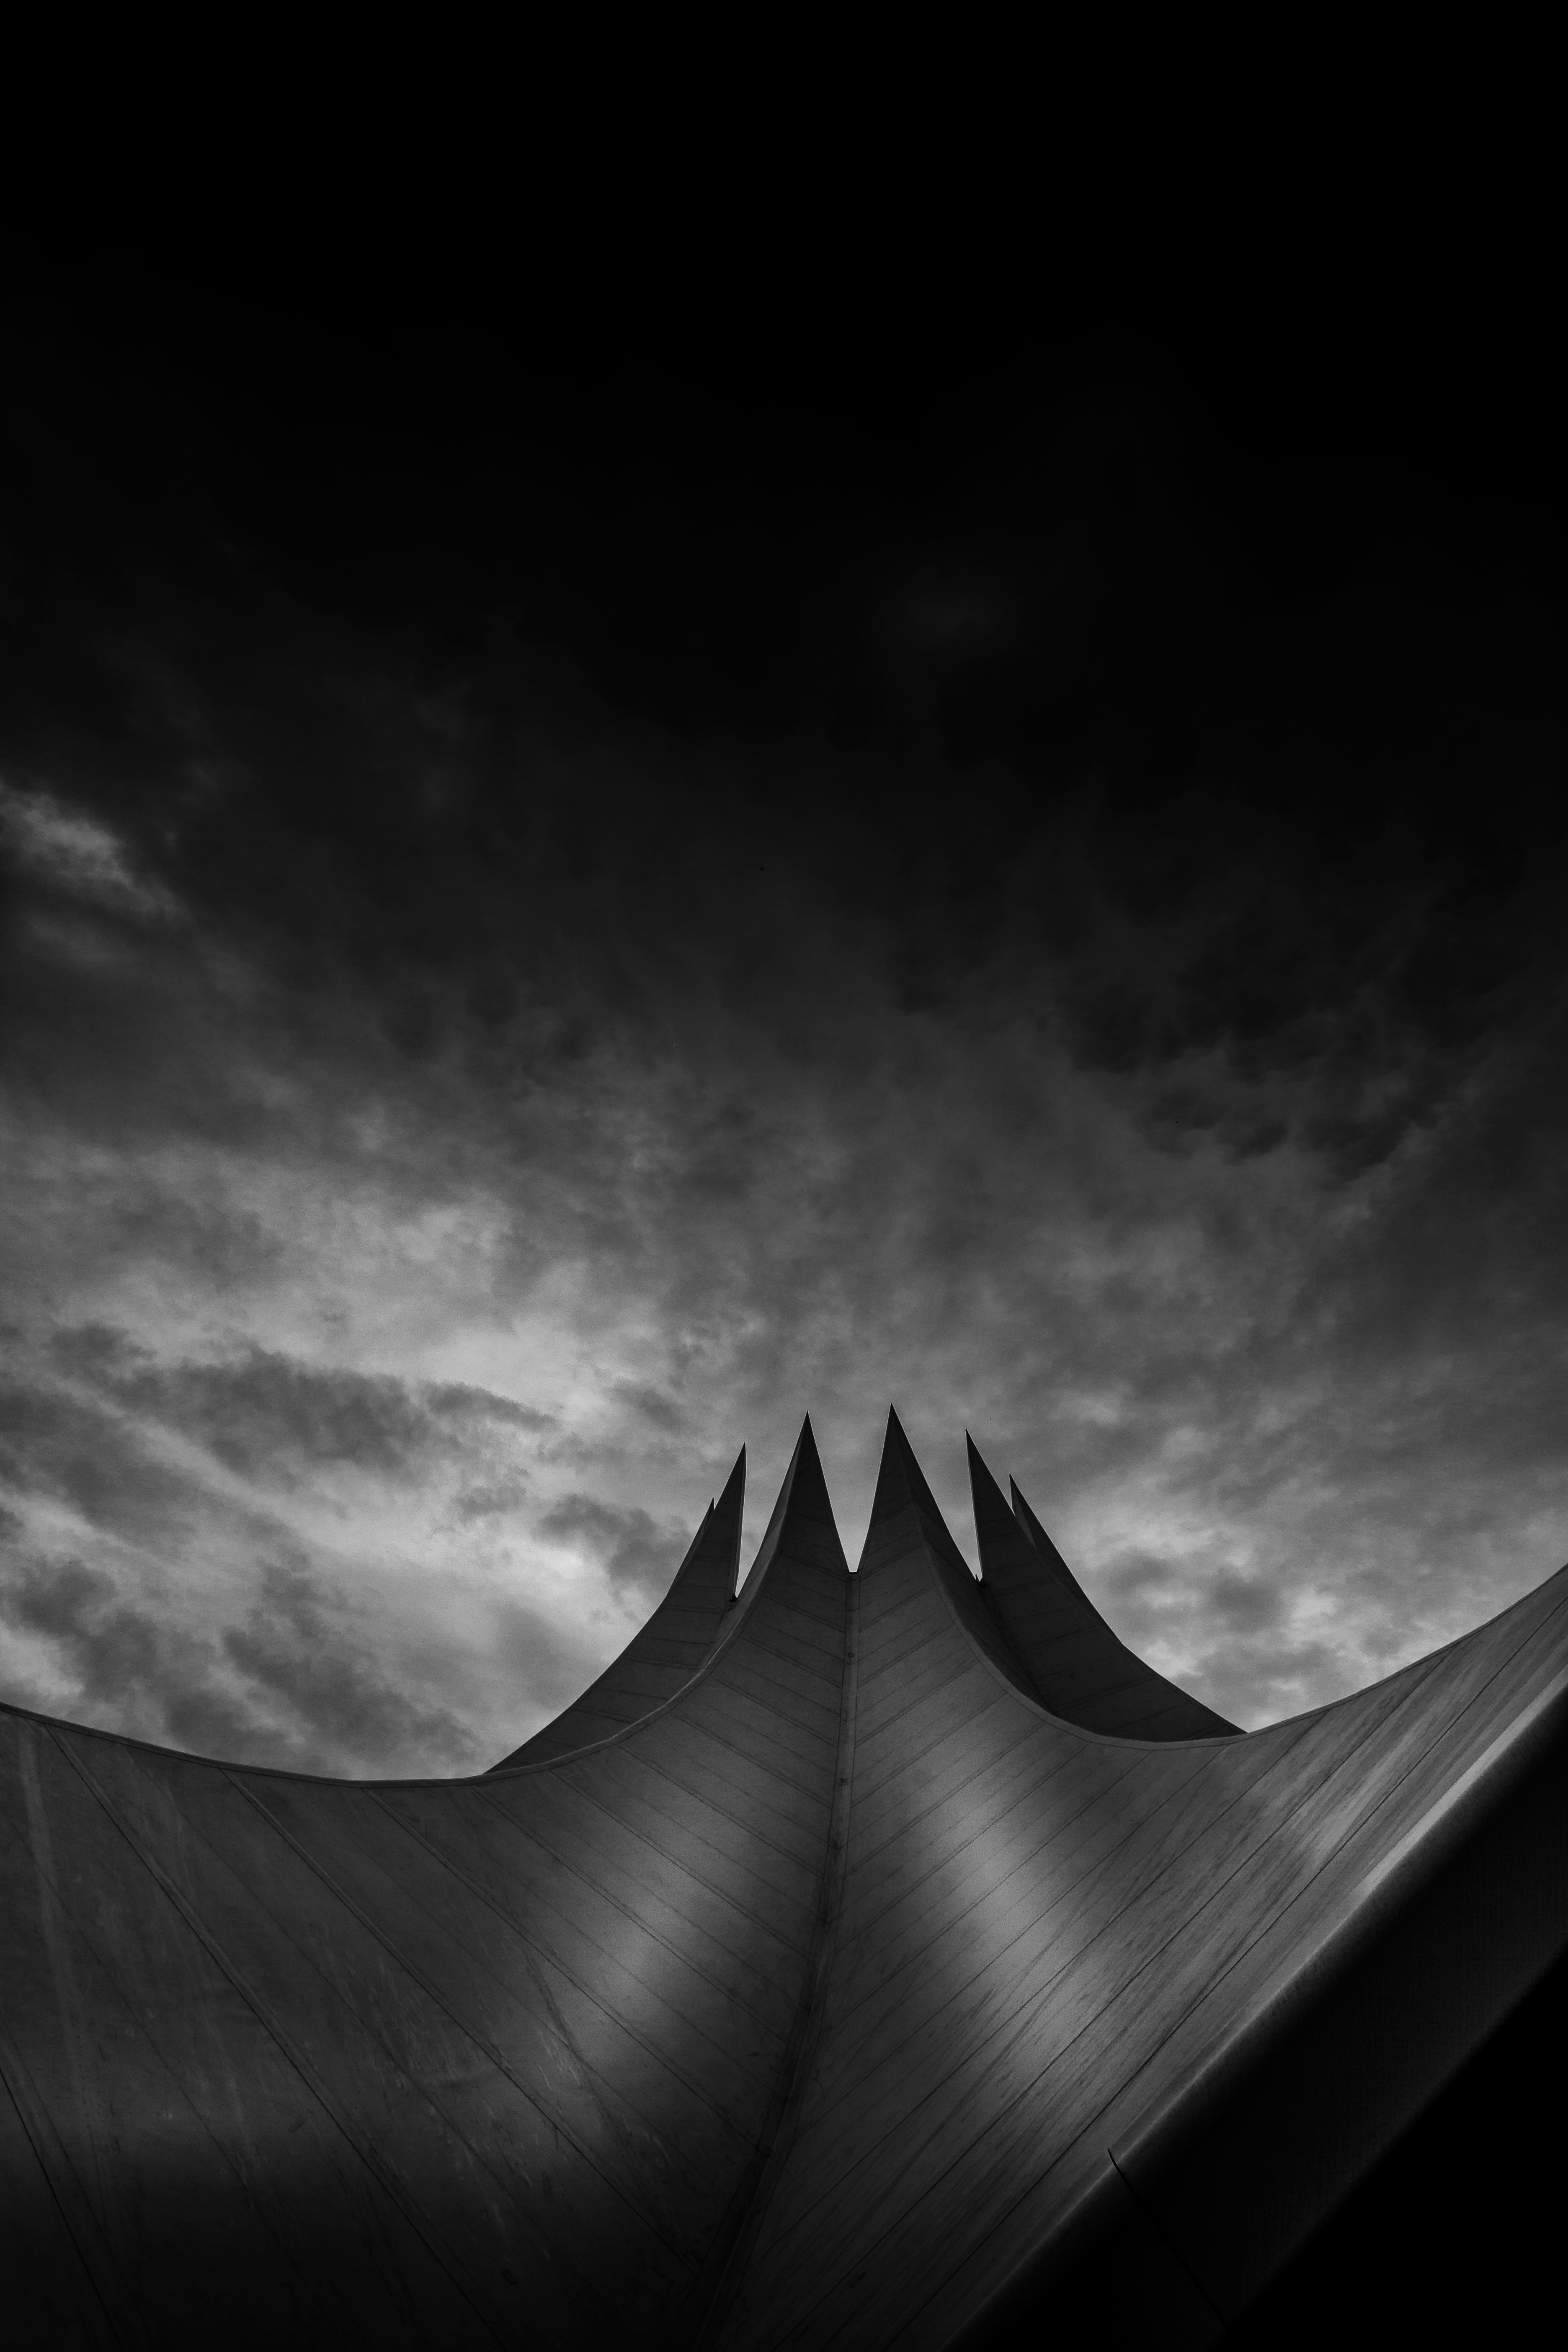
wing, light, cloud, black and white, architecture, sky, white, photography, sunlight, wave, building, atmosphere, line, reflection, darkness, black, monochrome, moonlight, capital, clouds, symmetry, germany, berlin, tourist attraction, shape, screenshot, tempodrom, monochrome photography, atmospheric phenomenon, atmosphere of earth, computer wallpaper